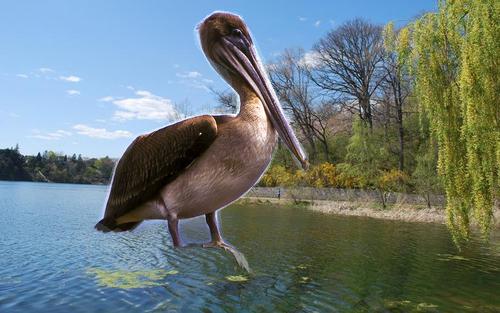
Bird species: Brown_Pelican
Bird type: waterbird
Background: water